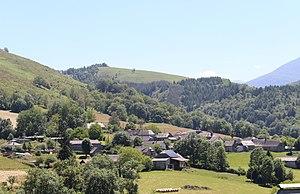
Espèche (Hautes-Pyrénées)
Espèche est une commune française située dans le département des Hautes-Pyrénées, en région Occitanie.